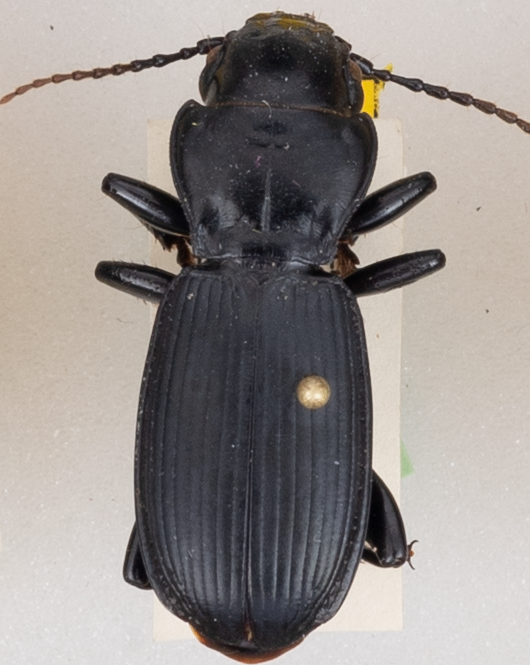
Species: Pterostichus lama
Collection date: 2019-08-19
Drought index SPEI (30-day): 1.03
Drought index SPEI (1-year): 0.54
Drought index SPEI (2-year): -0.03